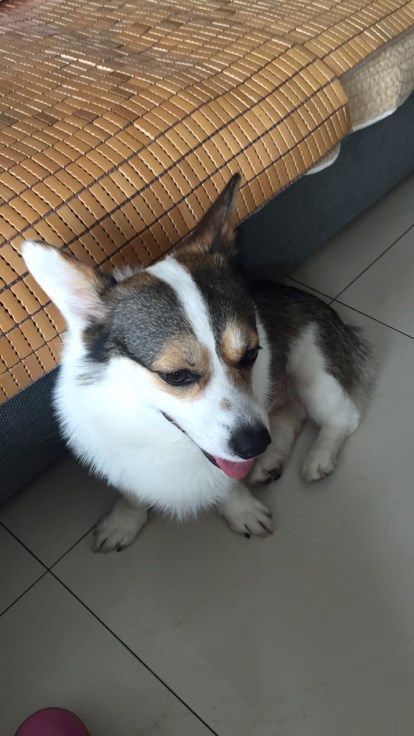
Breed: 2909-n000116-Cardigan